Track Meet

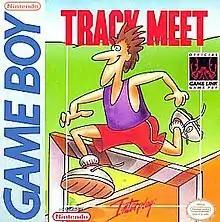
North American cover art

Track Meet, known in Japan as , is a sports video game that was released for the original Game Boy. In Germany the game was released as Litti's Summer Sports (endorsed by Pierre Littbarski).